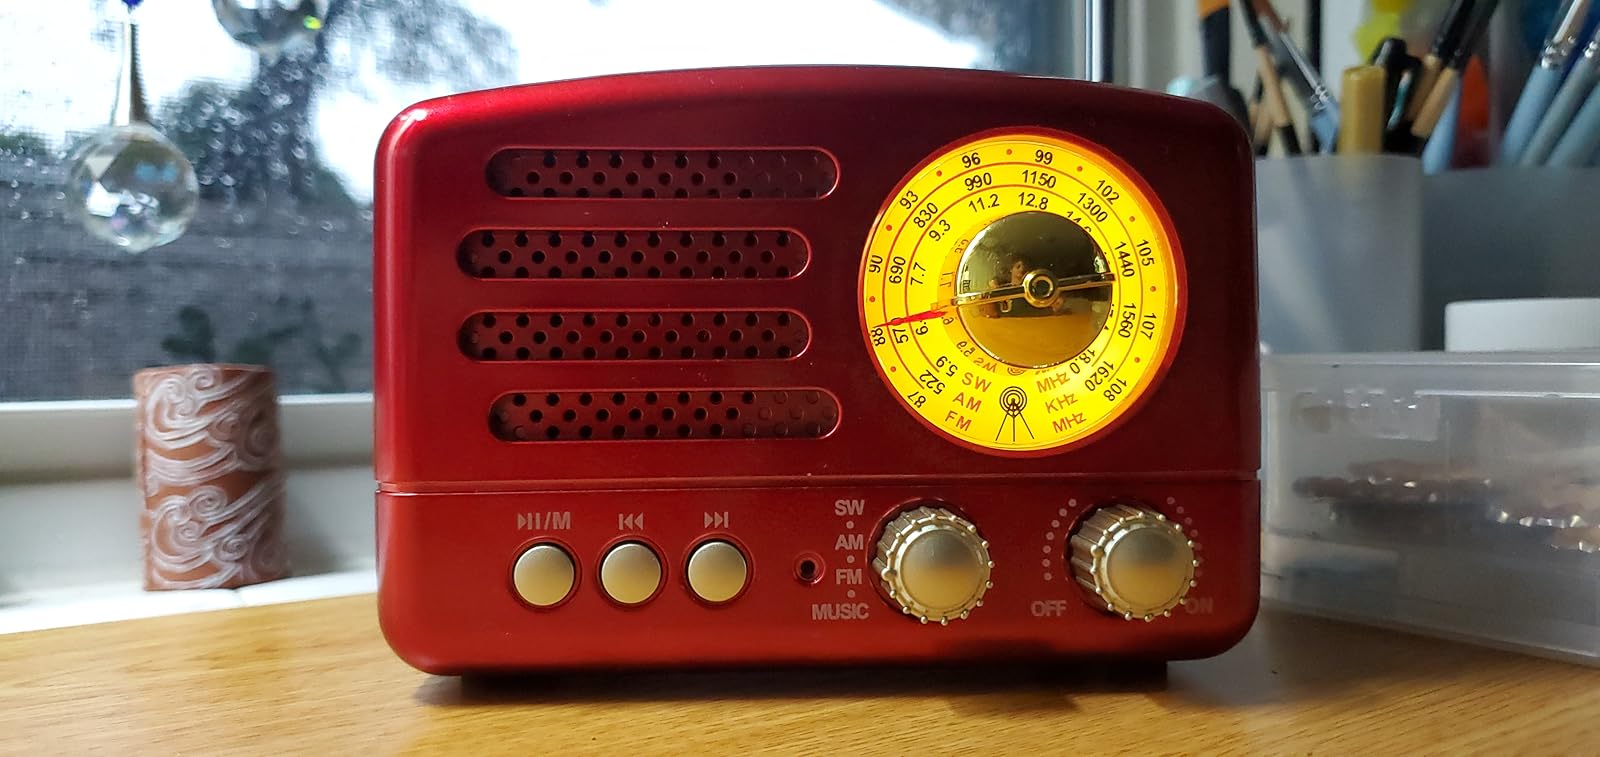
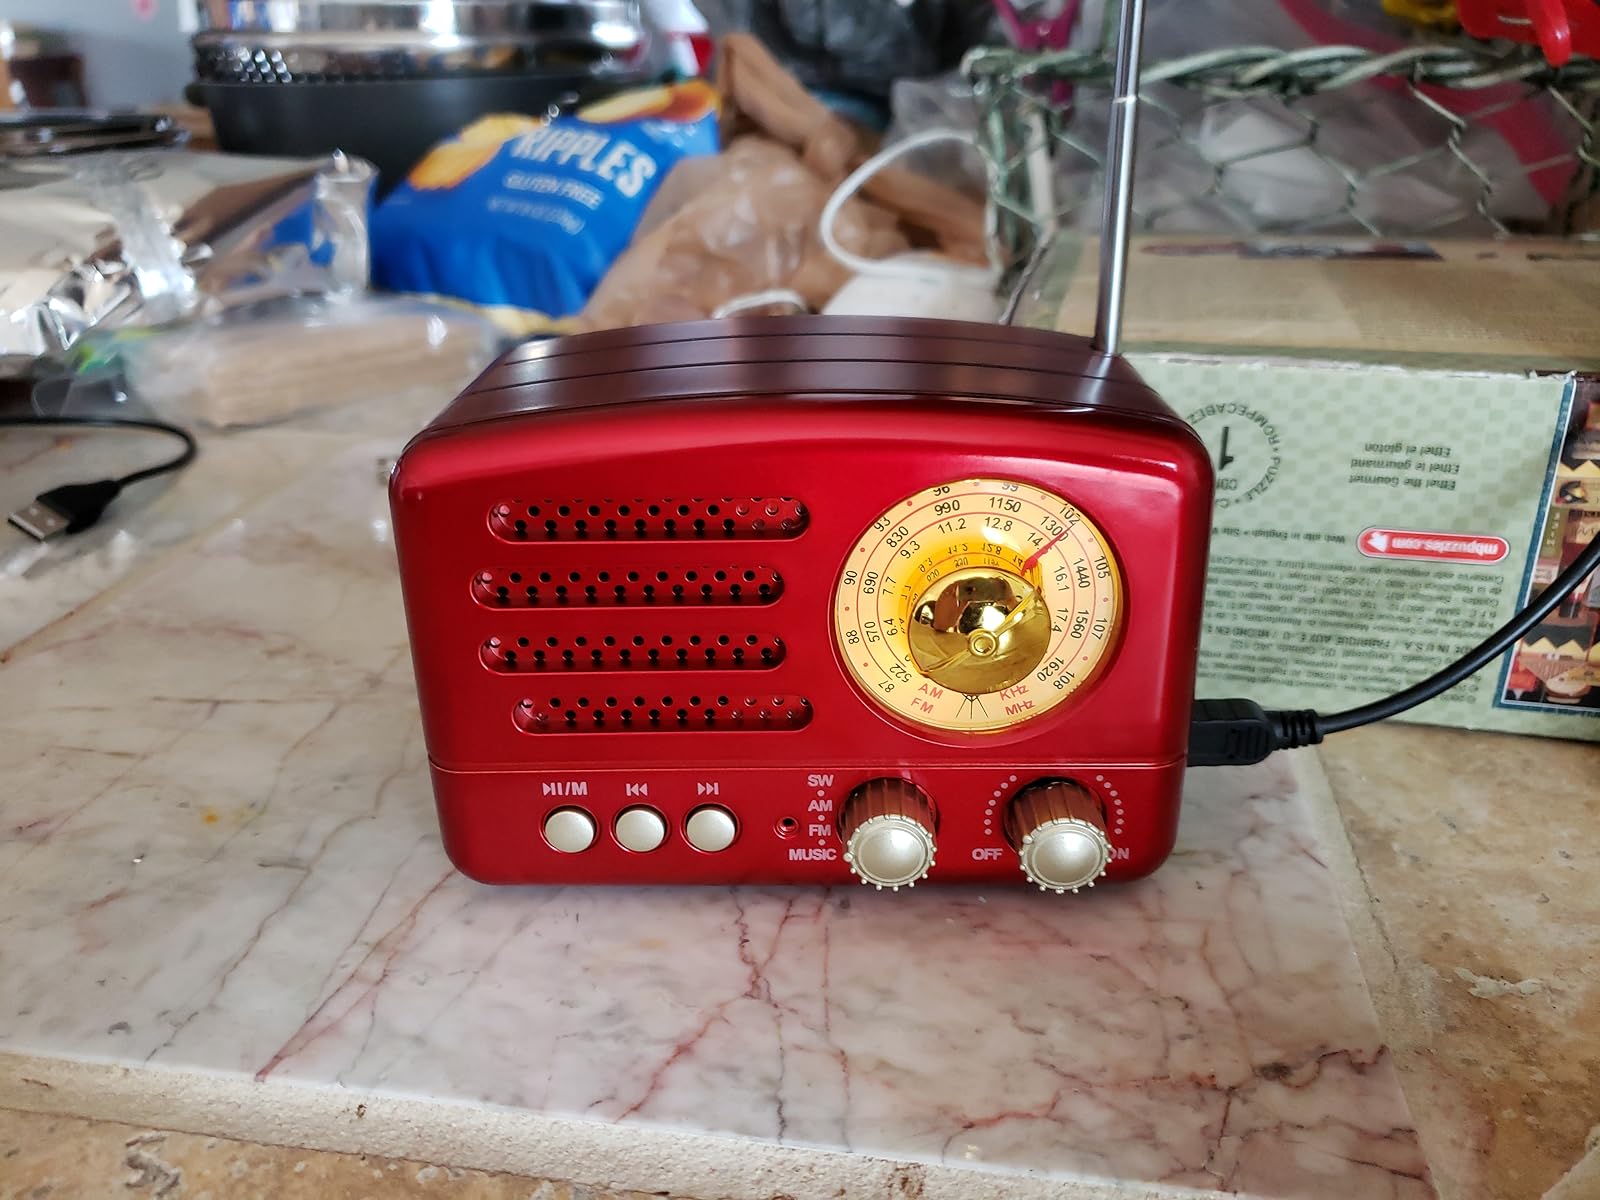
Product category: radio
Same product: yes